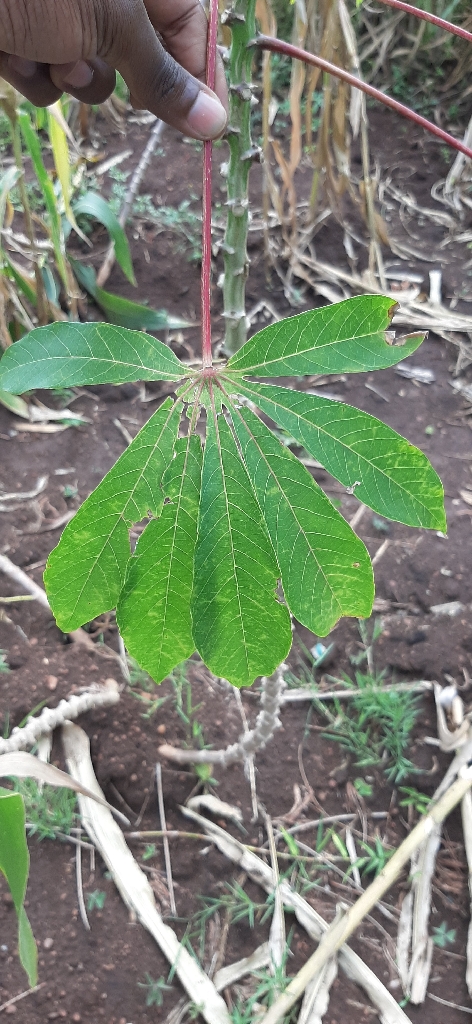
Label: cassava brown streak disease (cbsd)